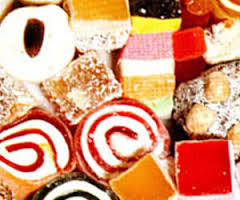
Yemek: lokum